List of Dragon Ball Super episodes

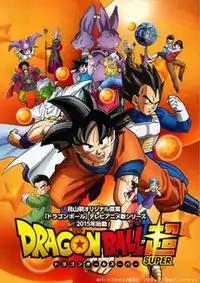
Promotional artwork

"Dragon Ball Super" is a Japanese anime television series produced by Toei Animation that began airing on July 5, 2015, on Fuji TV. It is the first television series in the "Dragon Ball" franchise to feature a new story in 18 years. The series begins with a retelling of the events of the last two "Dragon Ball Z" films, "" and "", which themselves take place during the ten-year timeskip after the events of the "Majin Buu" Saga. The anime was followed by the films "" (2018) and "" (2022).